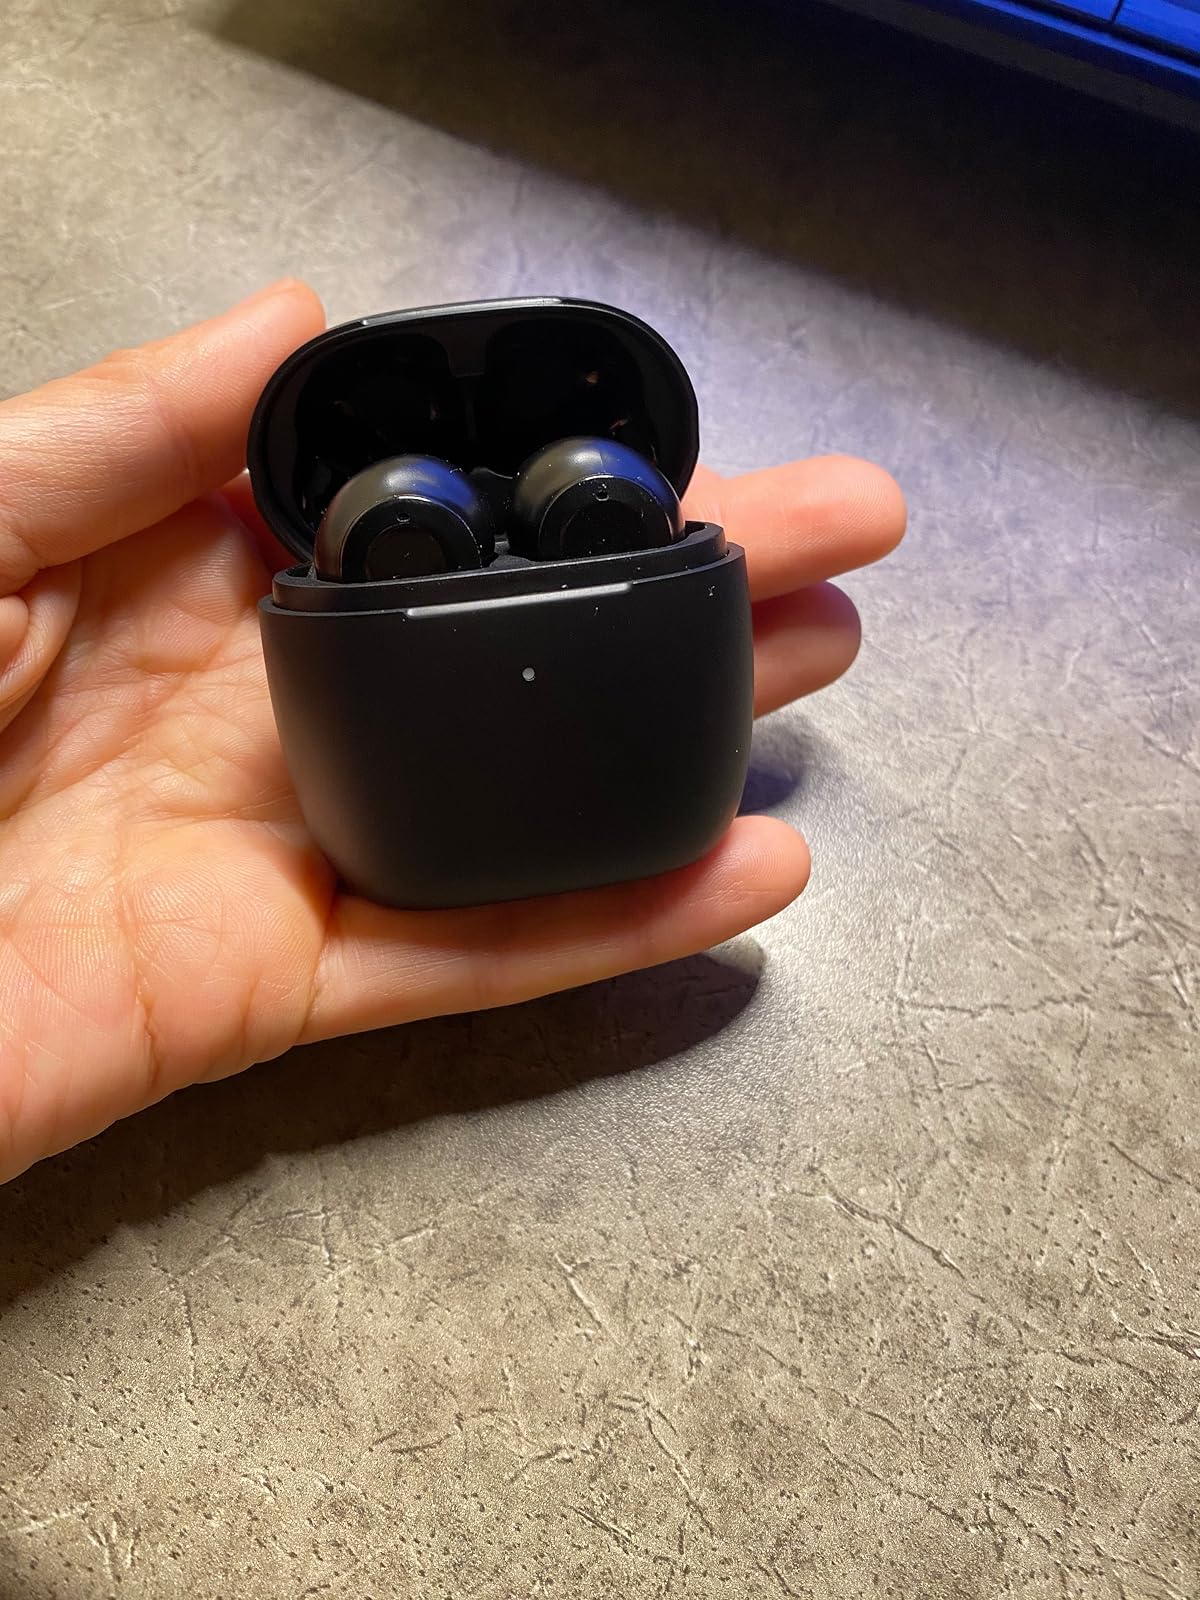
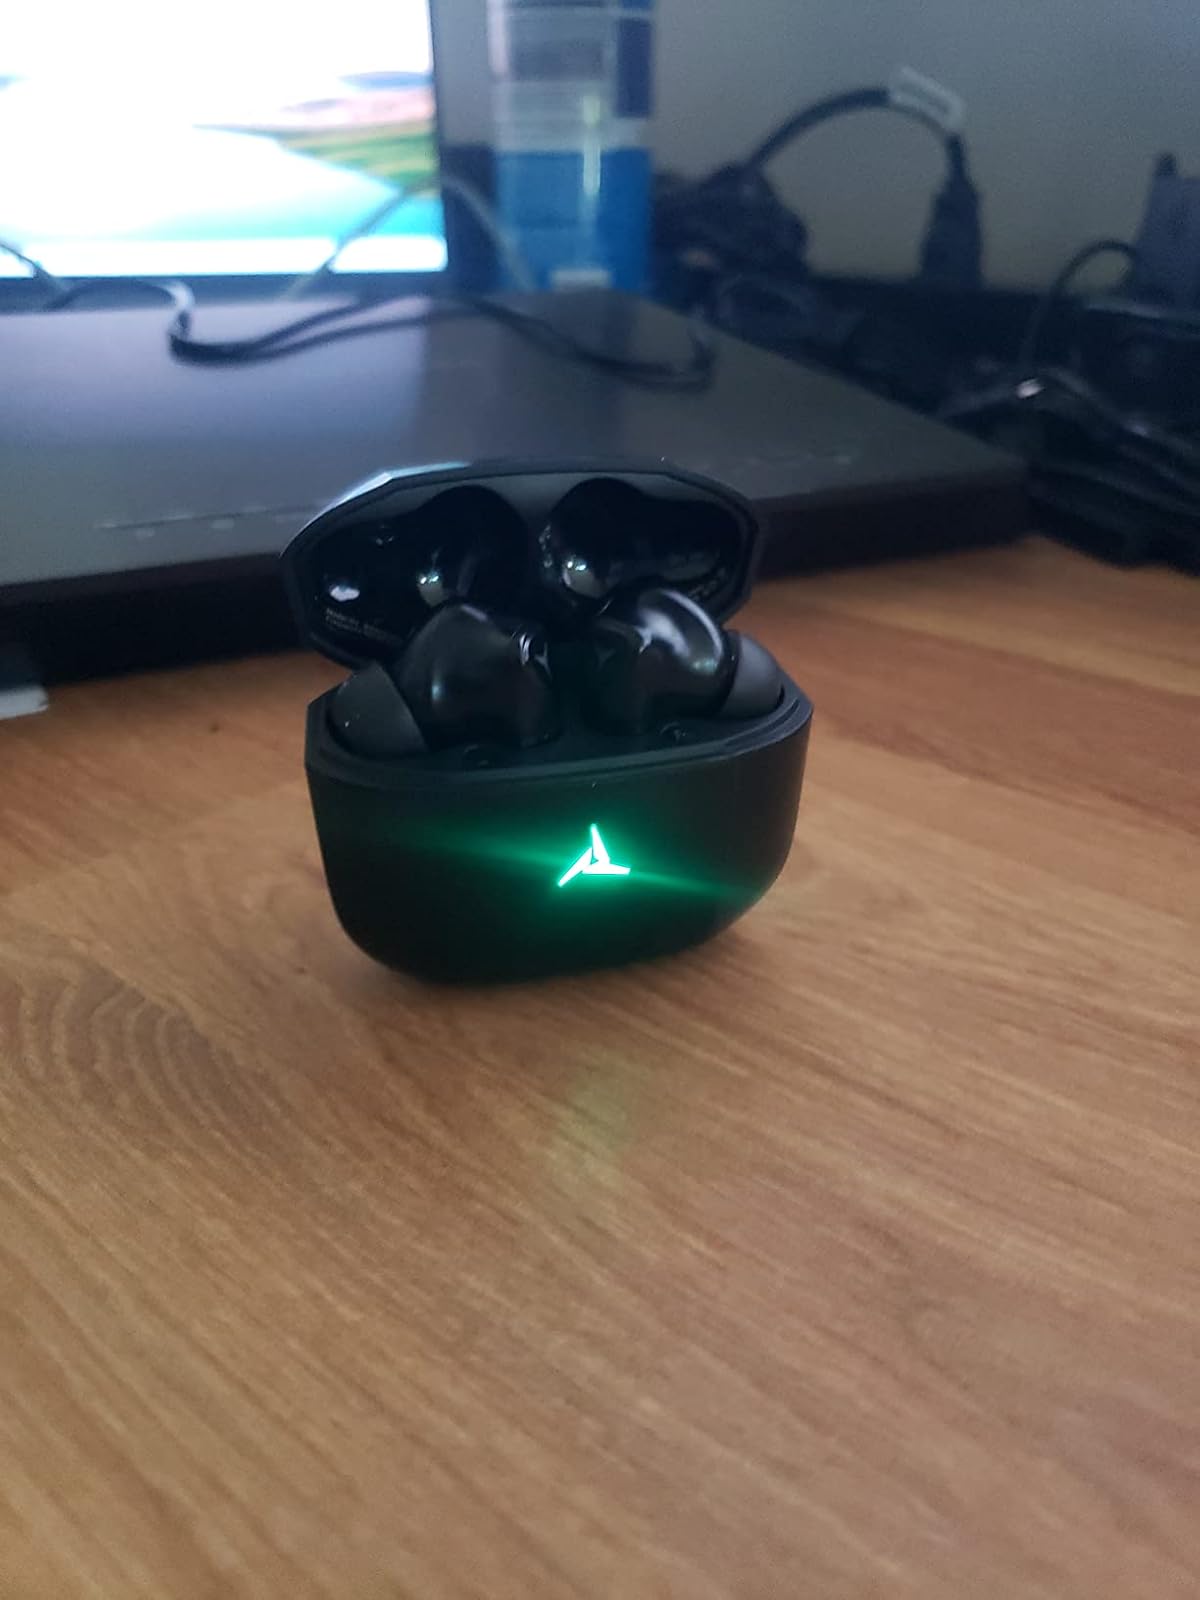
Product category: earbuds
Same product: no